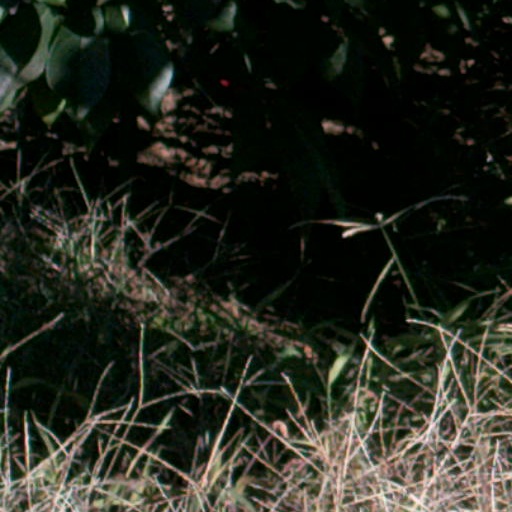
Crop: cassava